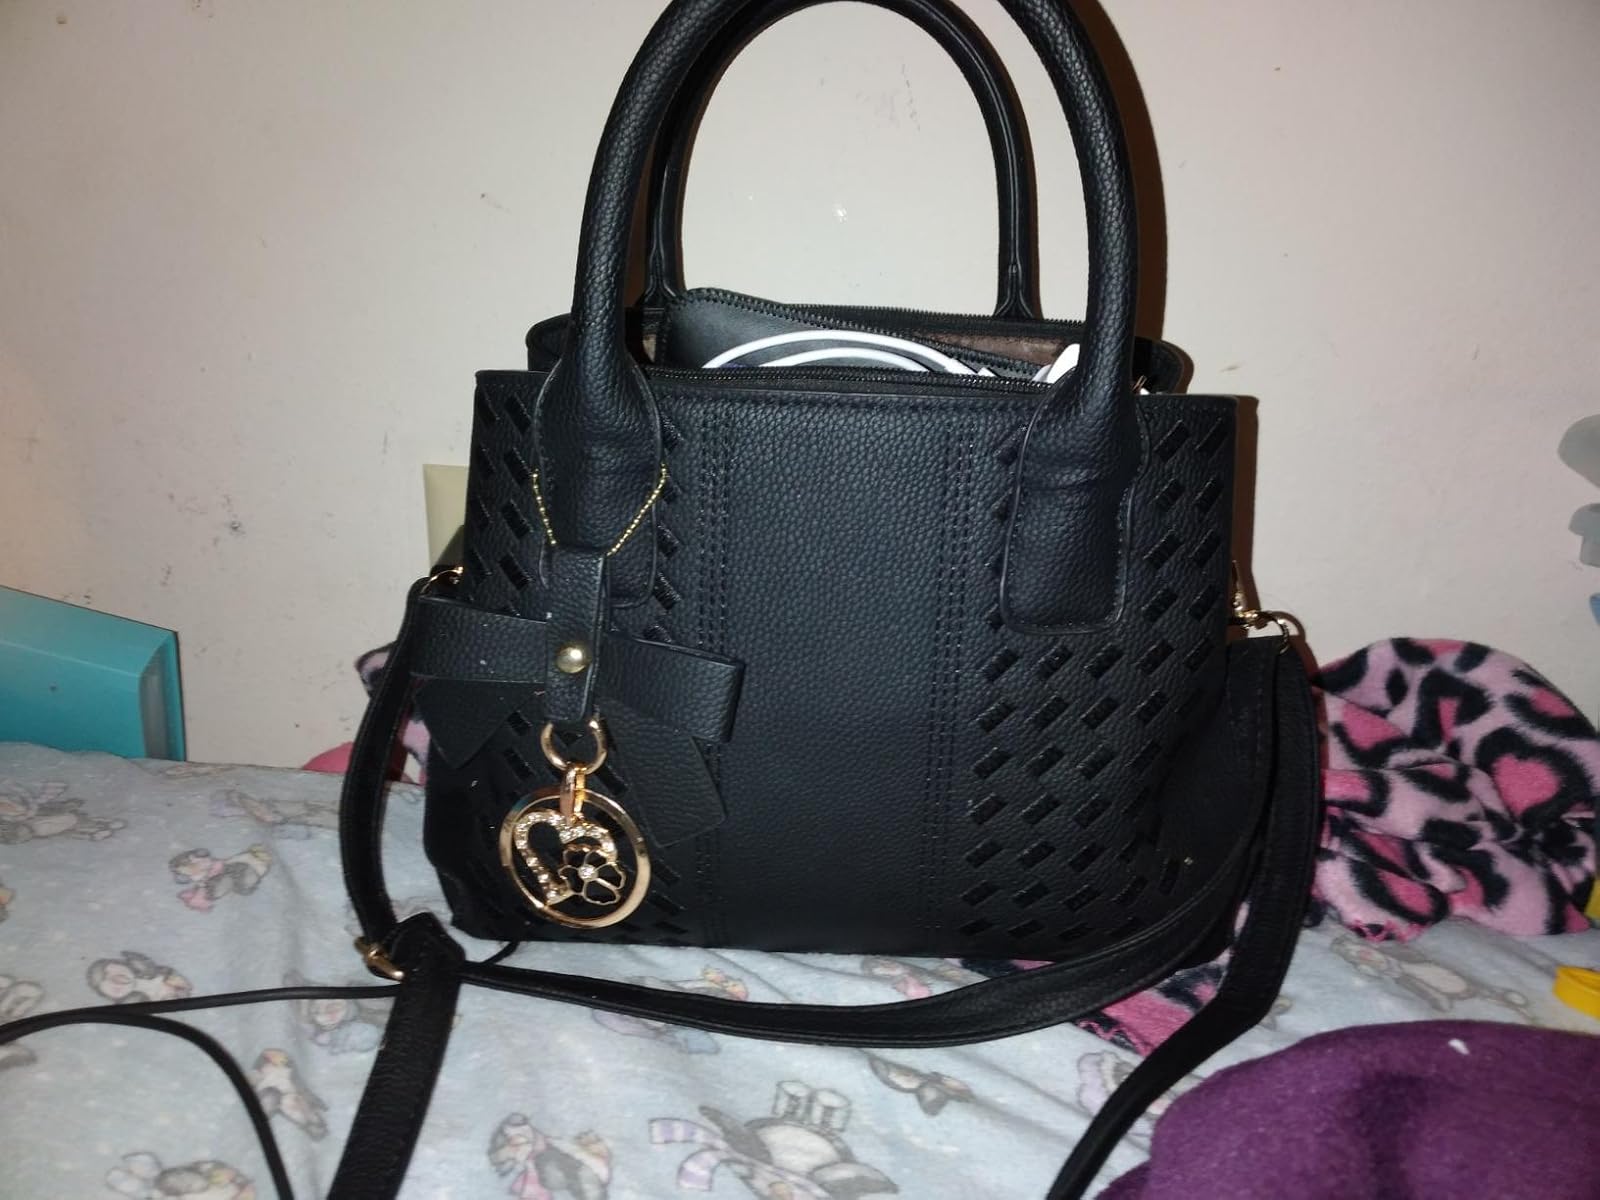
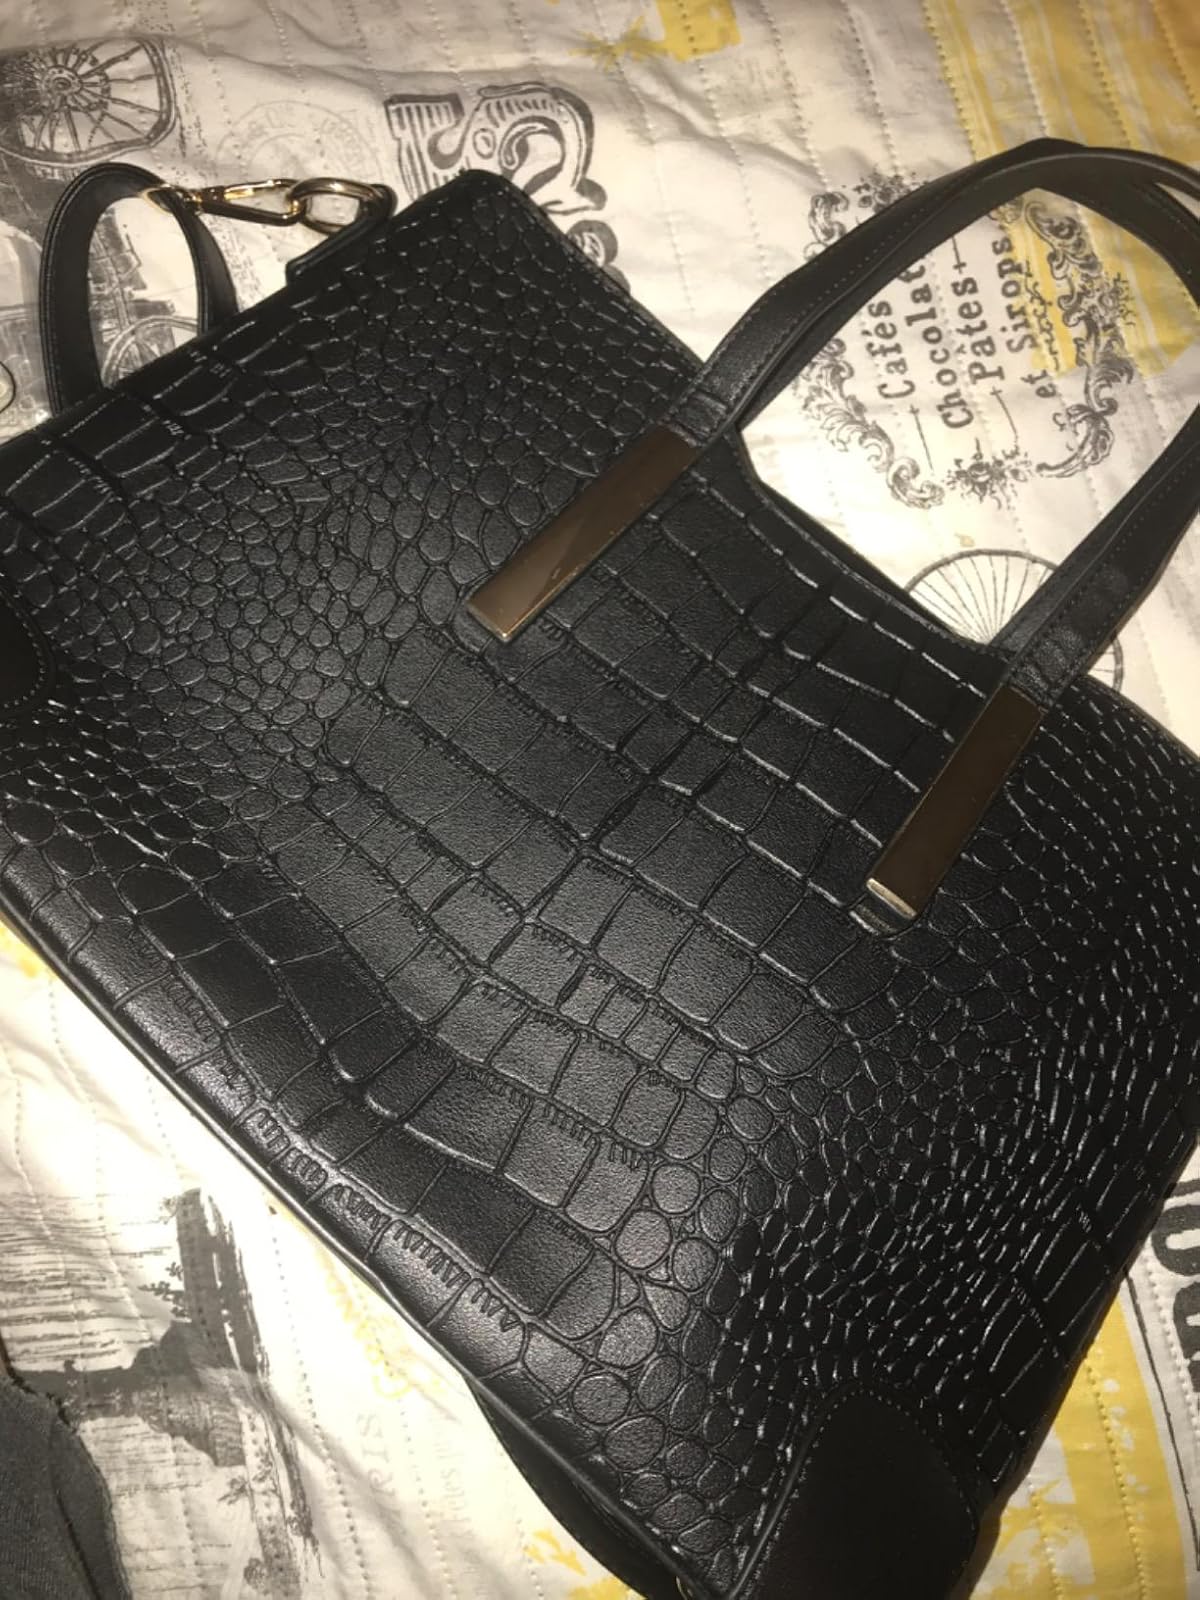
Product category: accessories_handbag
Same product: no